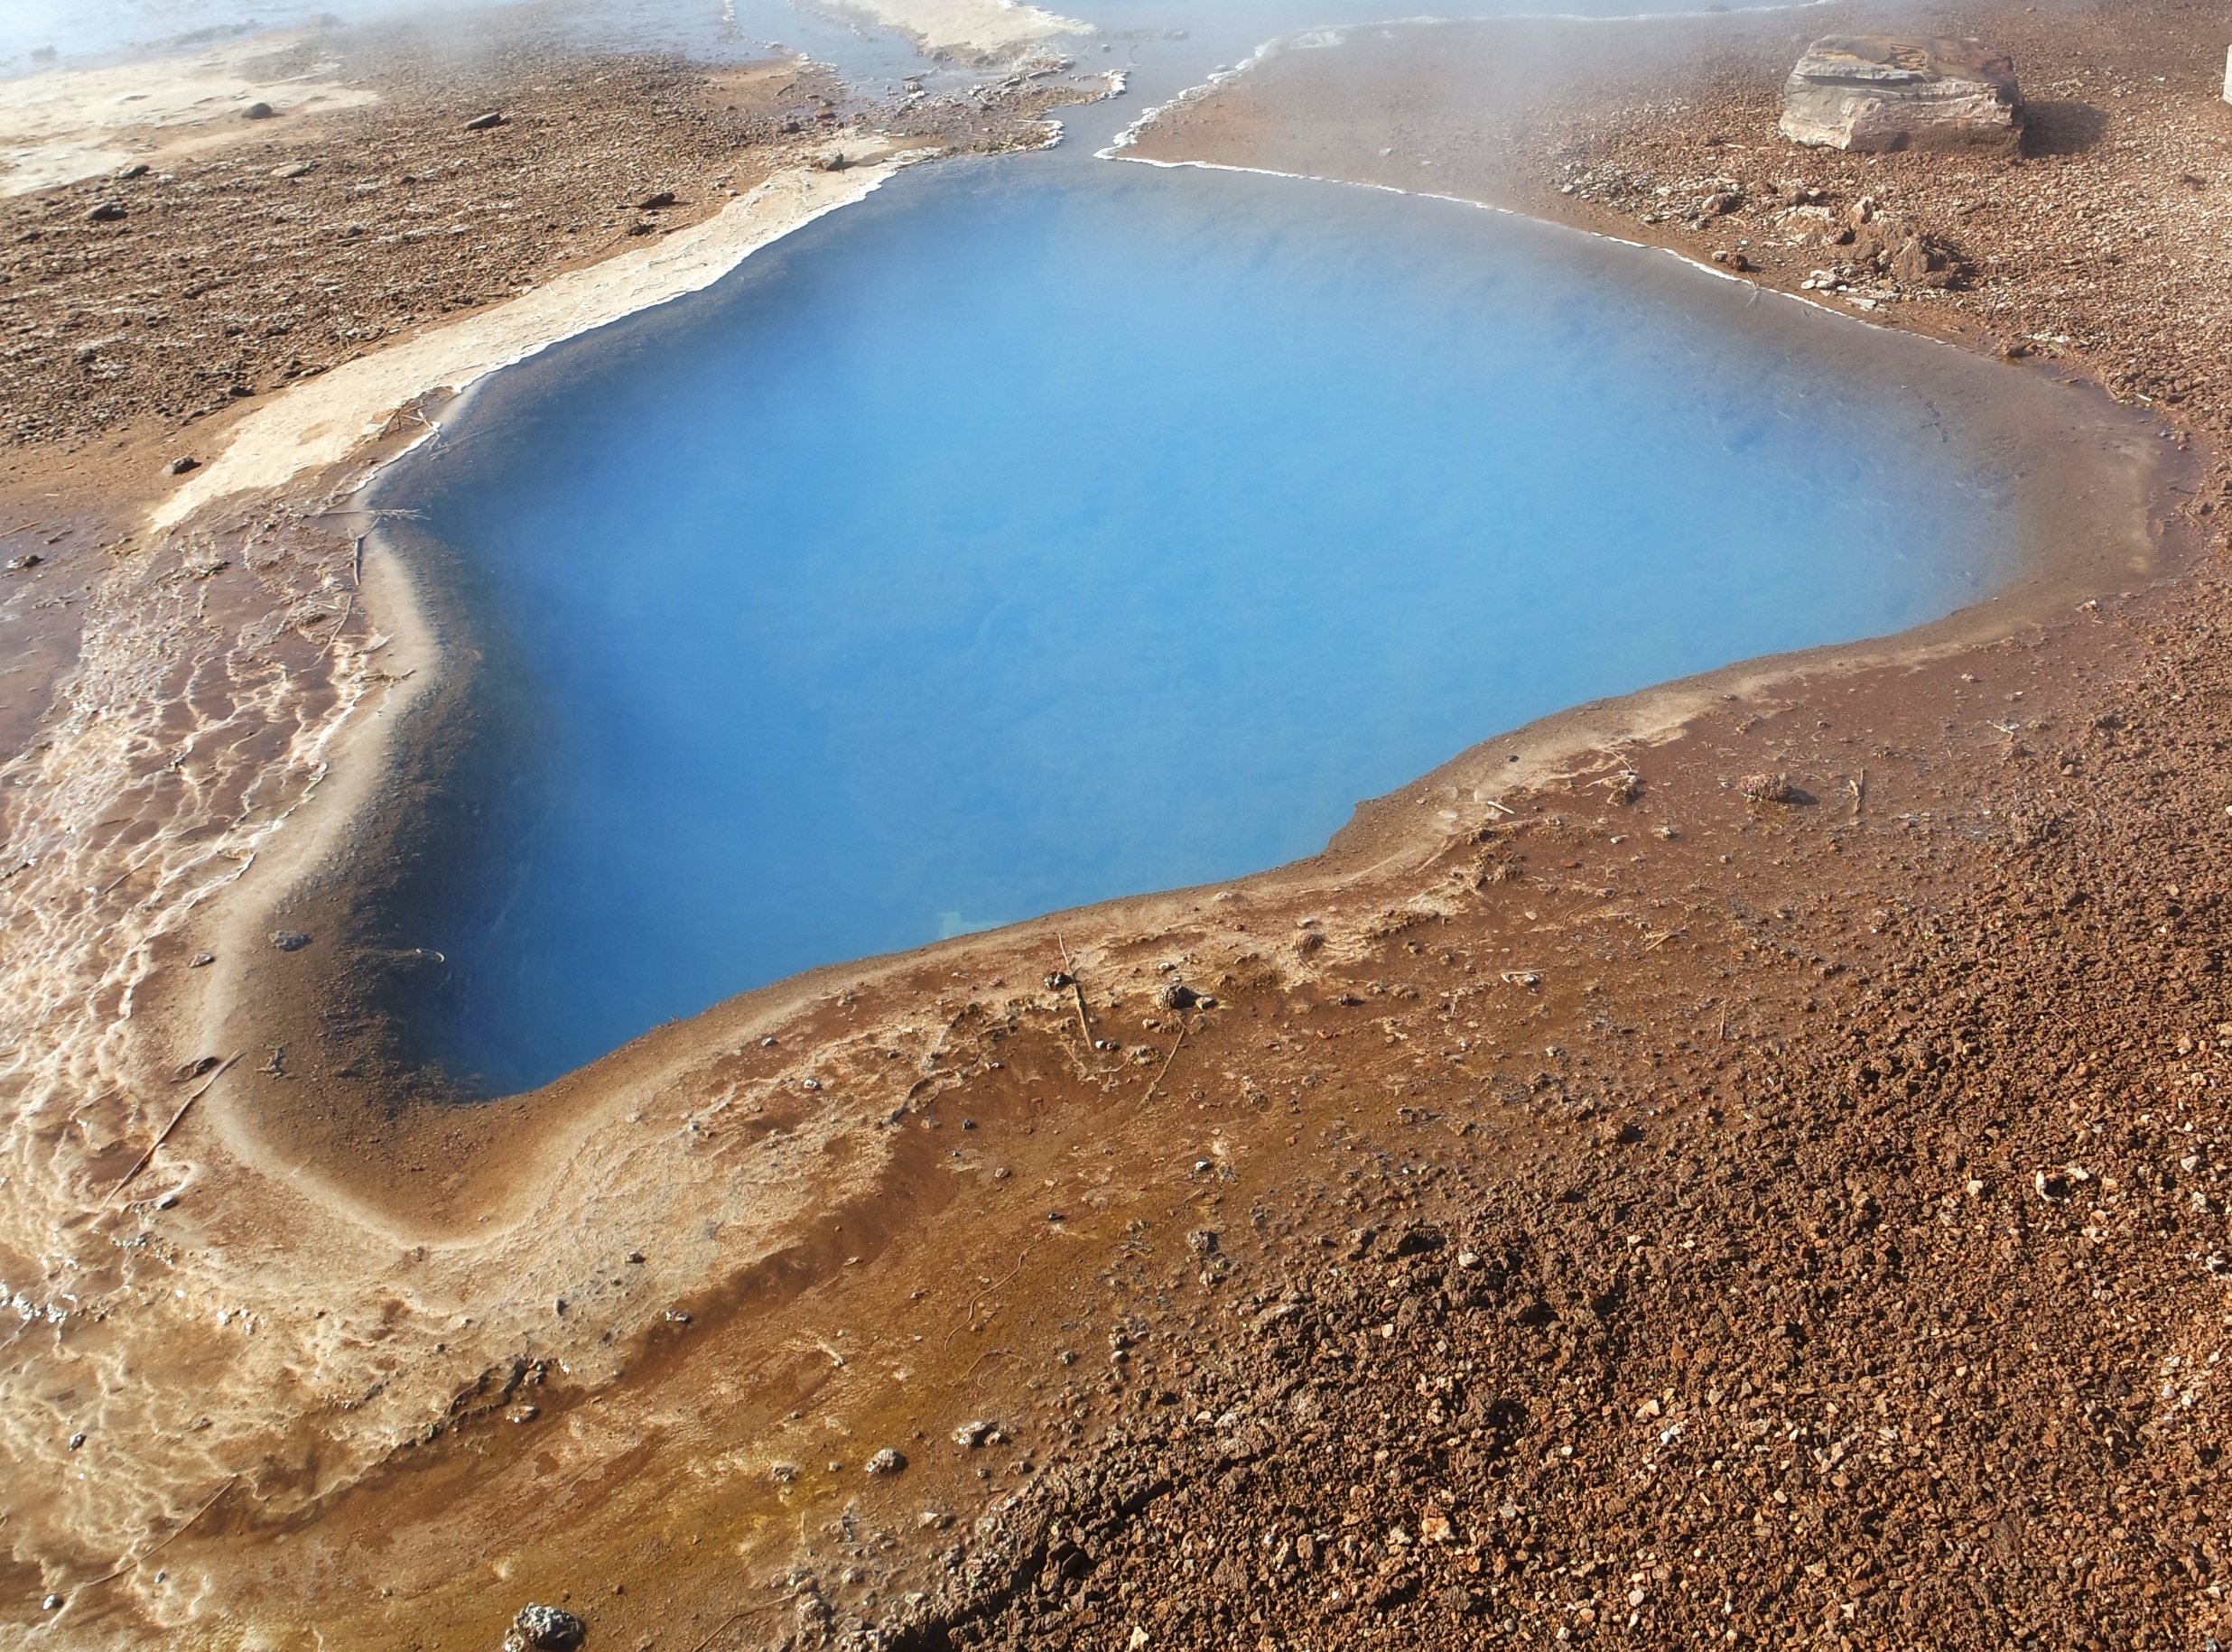
landscape, sea, coast, water, nature, lake, color, soil, blue, iceland, reservoir, colorful, heat, body of water, geology, hot, geyser, geysir, colored, crater lake, landform, hot springs, volcanic crater, bright colors, geographical feature, geological phenomenon